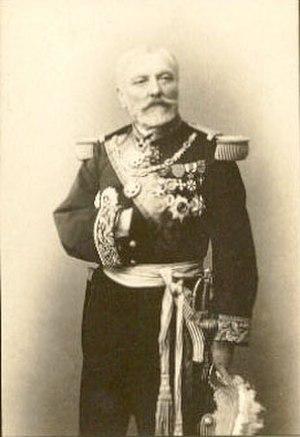
Théophile Aube, né à Toulon le 22 novembre 1826 et mort le 31 décembre 1890 dans cette même ville, est un officier de marine et homme politique français du XIXᵉ siècle. Il termine sa carrière avec le grade de vice-amiral.
Le gouvernement René Goblet est un gouvernement de la Troisième République française qui dure du 11 décembre 1886 au 19 mai 1887.
Le troisième gouvernement Charles de Freycinet est le gouvernement de France, lors de la Troisième République, du 9 janvier 1886 au 5 décembre 1886.